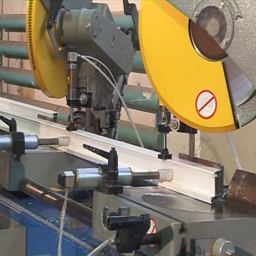
tool for cutting the metal .